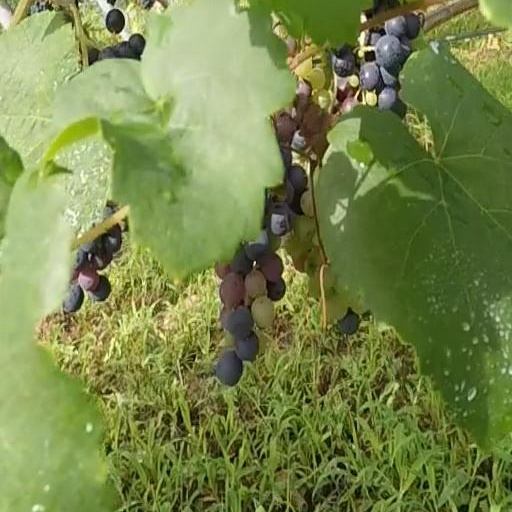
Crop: grape